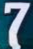
Number: 7